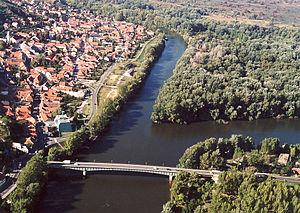
Le Bodrog est une rivière abondante qui coule en Slovaquie et en Hongrie et un affluent de la Tisza donc un sous-affluent du Danube.